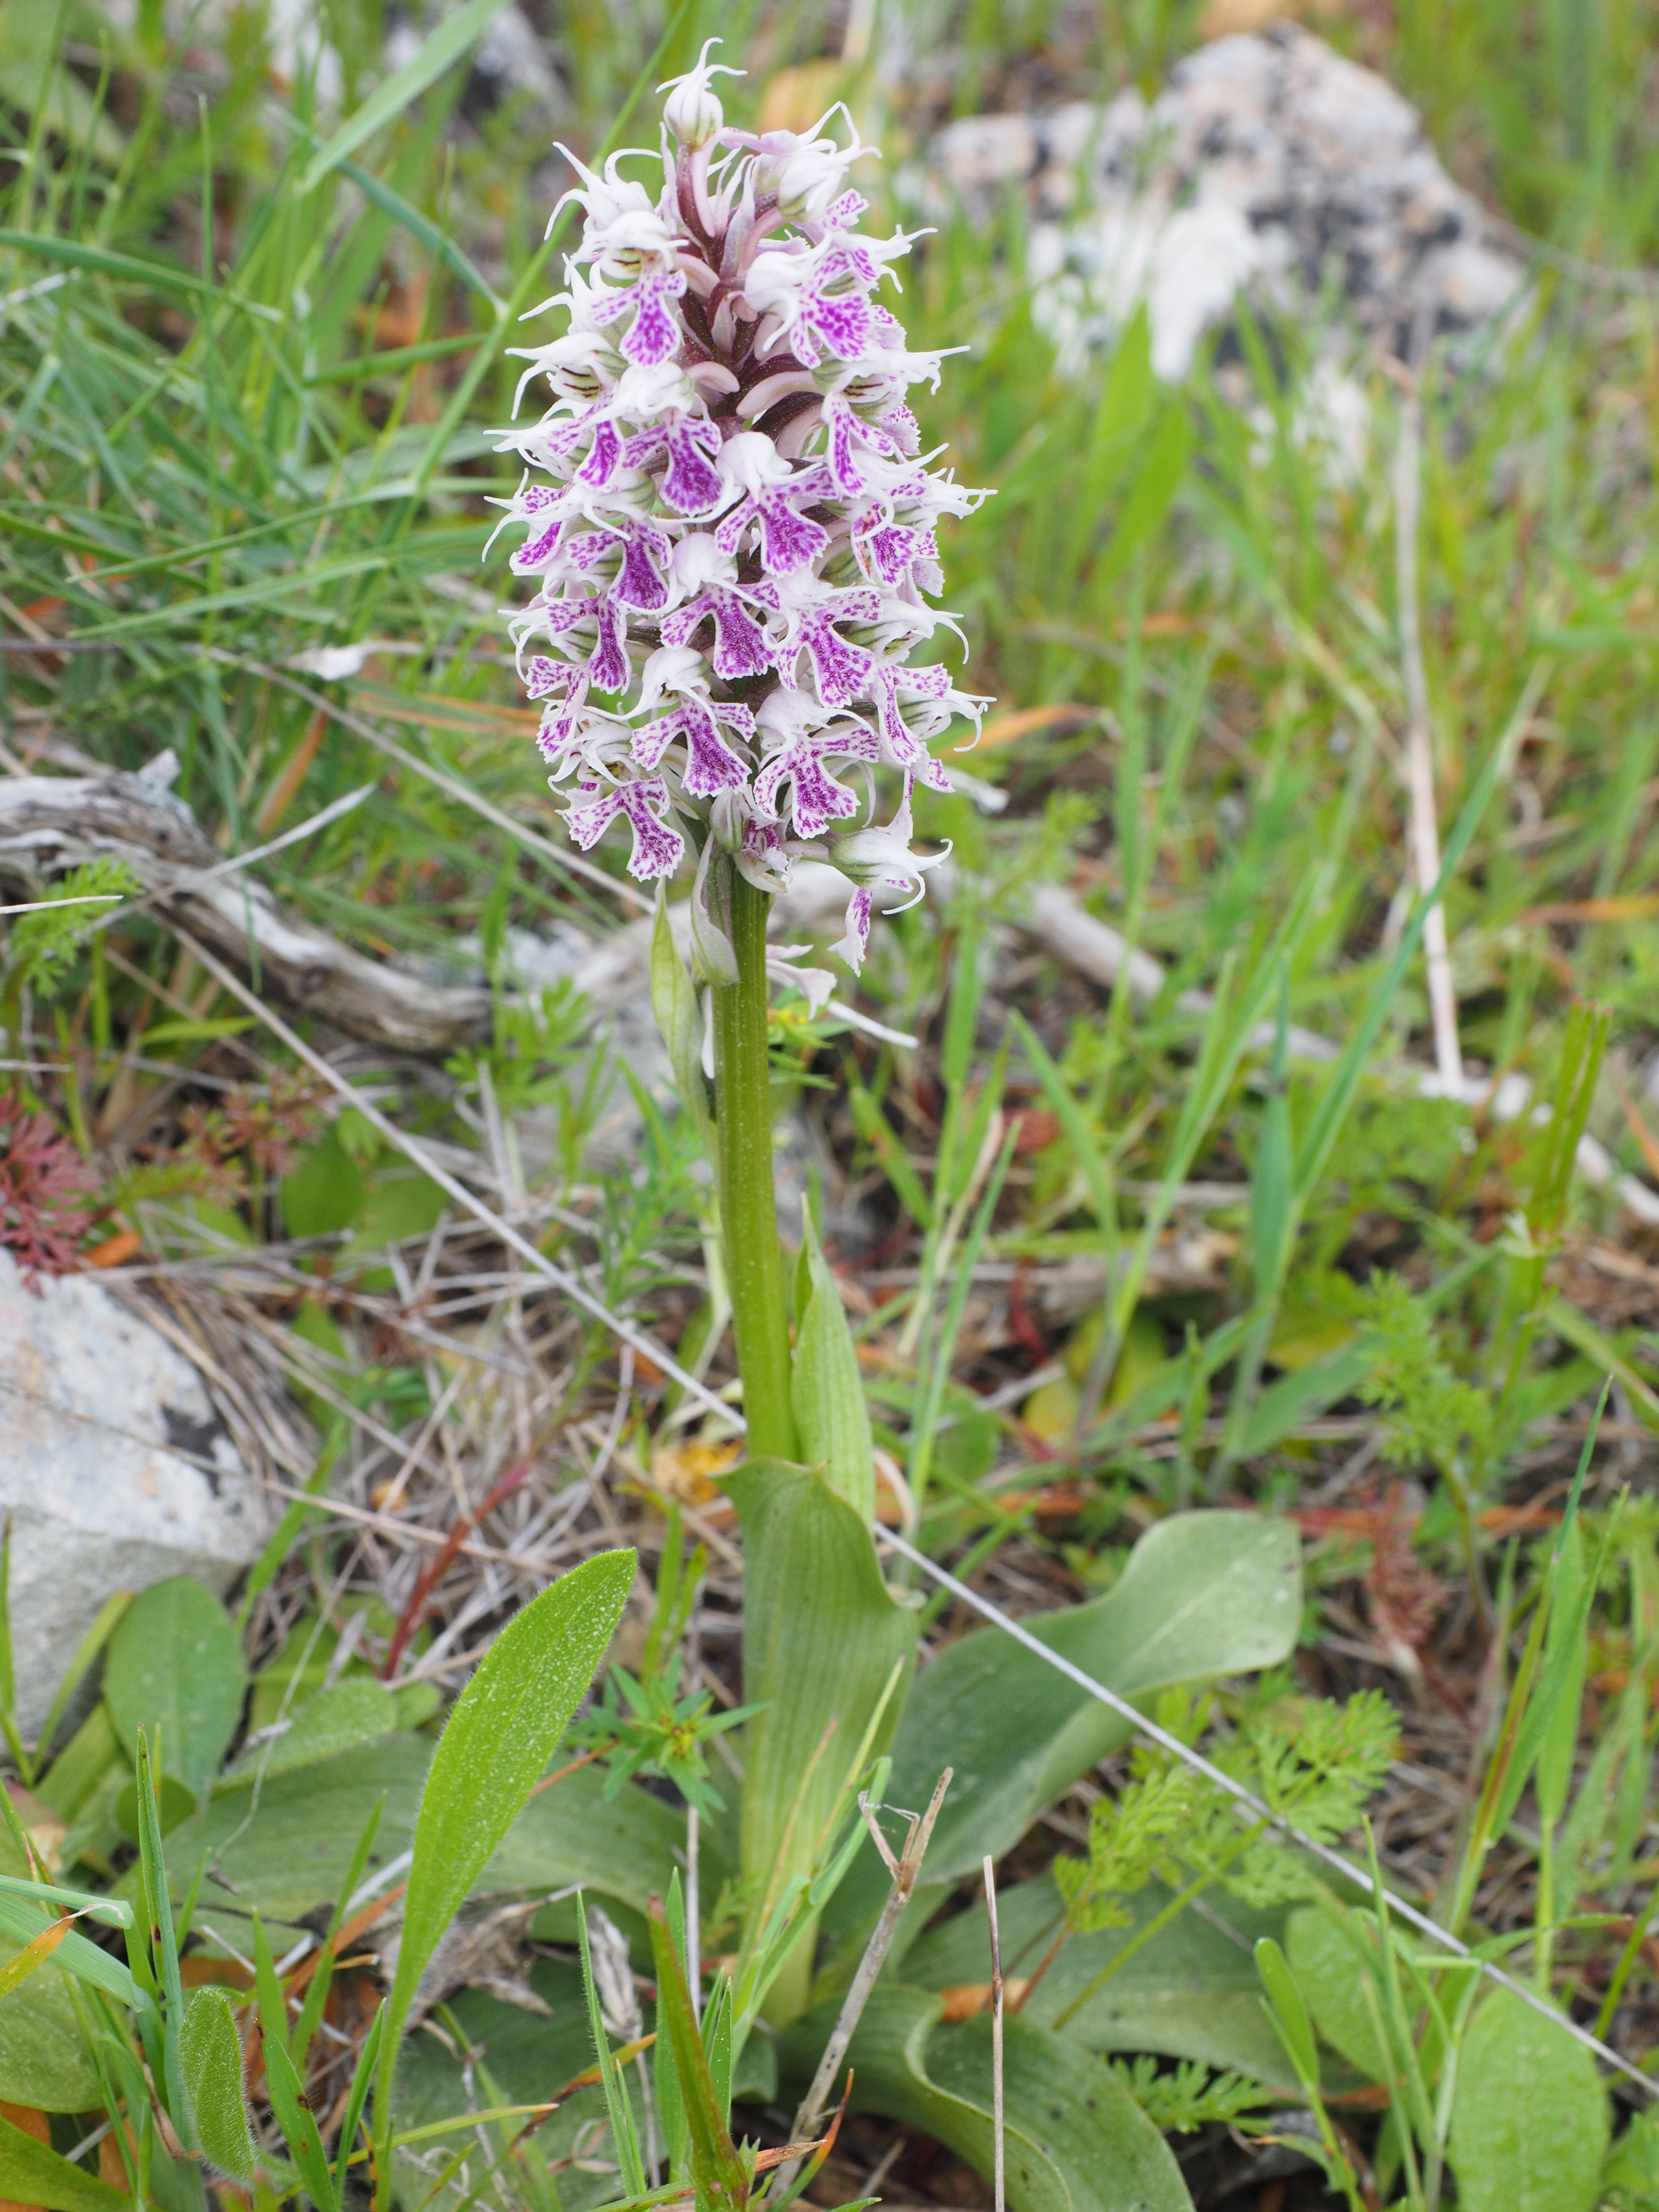
blossom, plant, white, prairie, flower, bloom, herb, botany, pink, flora, orchid, wildflower, spotted, orchidaceae, inflorescence, flowering plant, light pink, milkfed knabenkraut, orchis lactea, grass family, land plant, dactylorhiza praetermissa